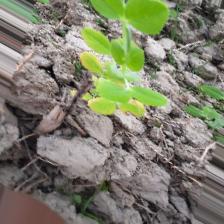
Label: Normal